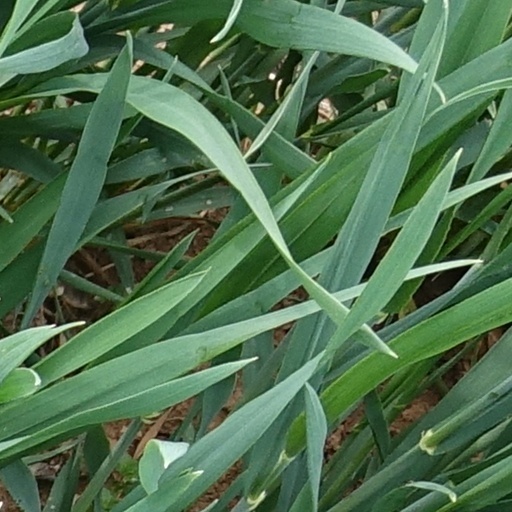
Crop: wheat